Ned Rea

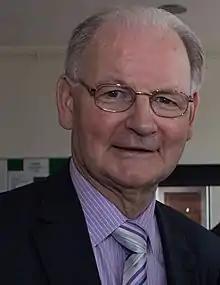
Rea in 2013

Éamonn "Ned" Rea (May 1944 – 22 November 2021) was an Irish hurler who played as a full-forward for the Limerick senior team.